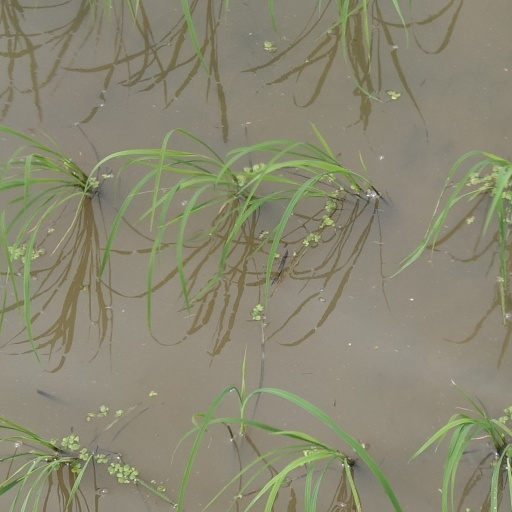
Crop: rice